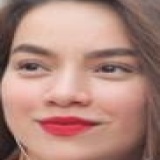
ca sĩ Hồ Ngọc Hà